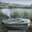
Label: ship